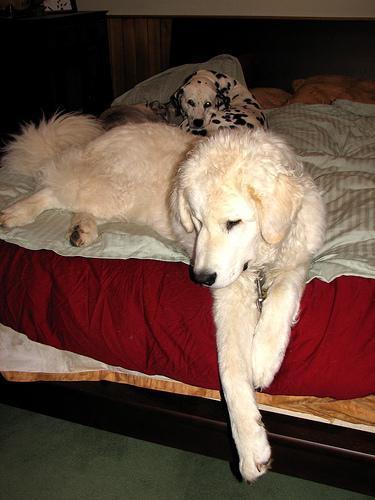
kuvasz